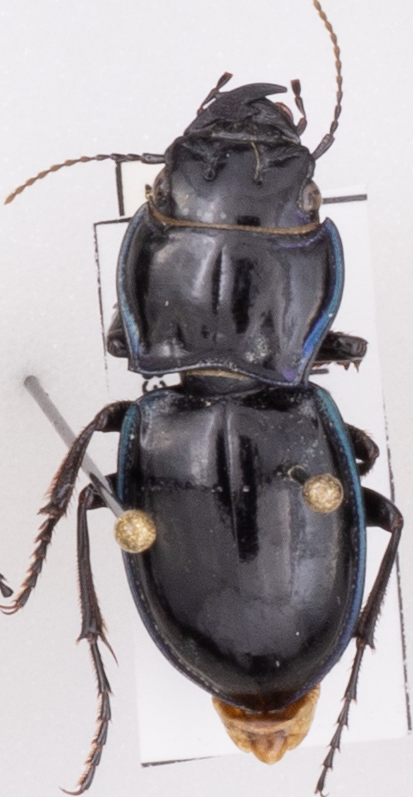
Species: Pasimachus elongatus
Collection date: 2022-08-24
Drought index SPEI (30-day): -0.786
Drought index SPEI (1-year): -1.578
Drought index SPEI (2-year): -1.69